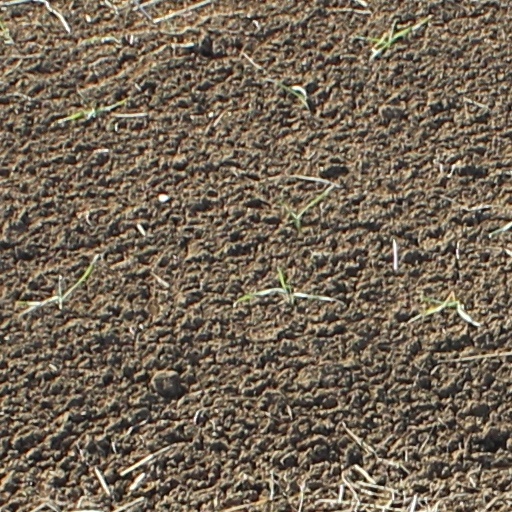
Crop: wheat